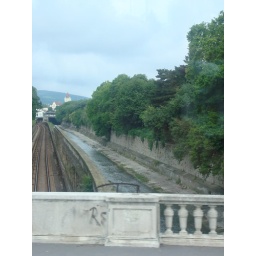
a river by the train tracks